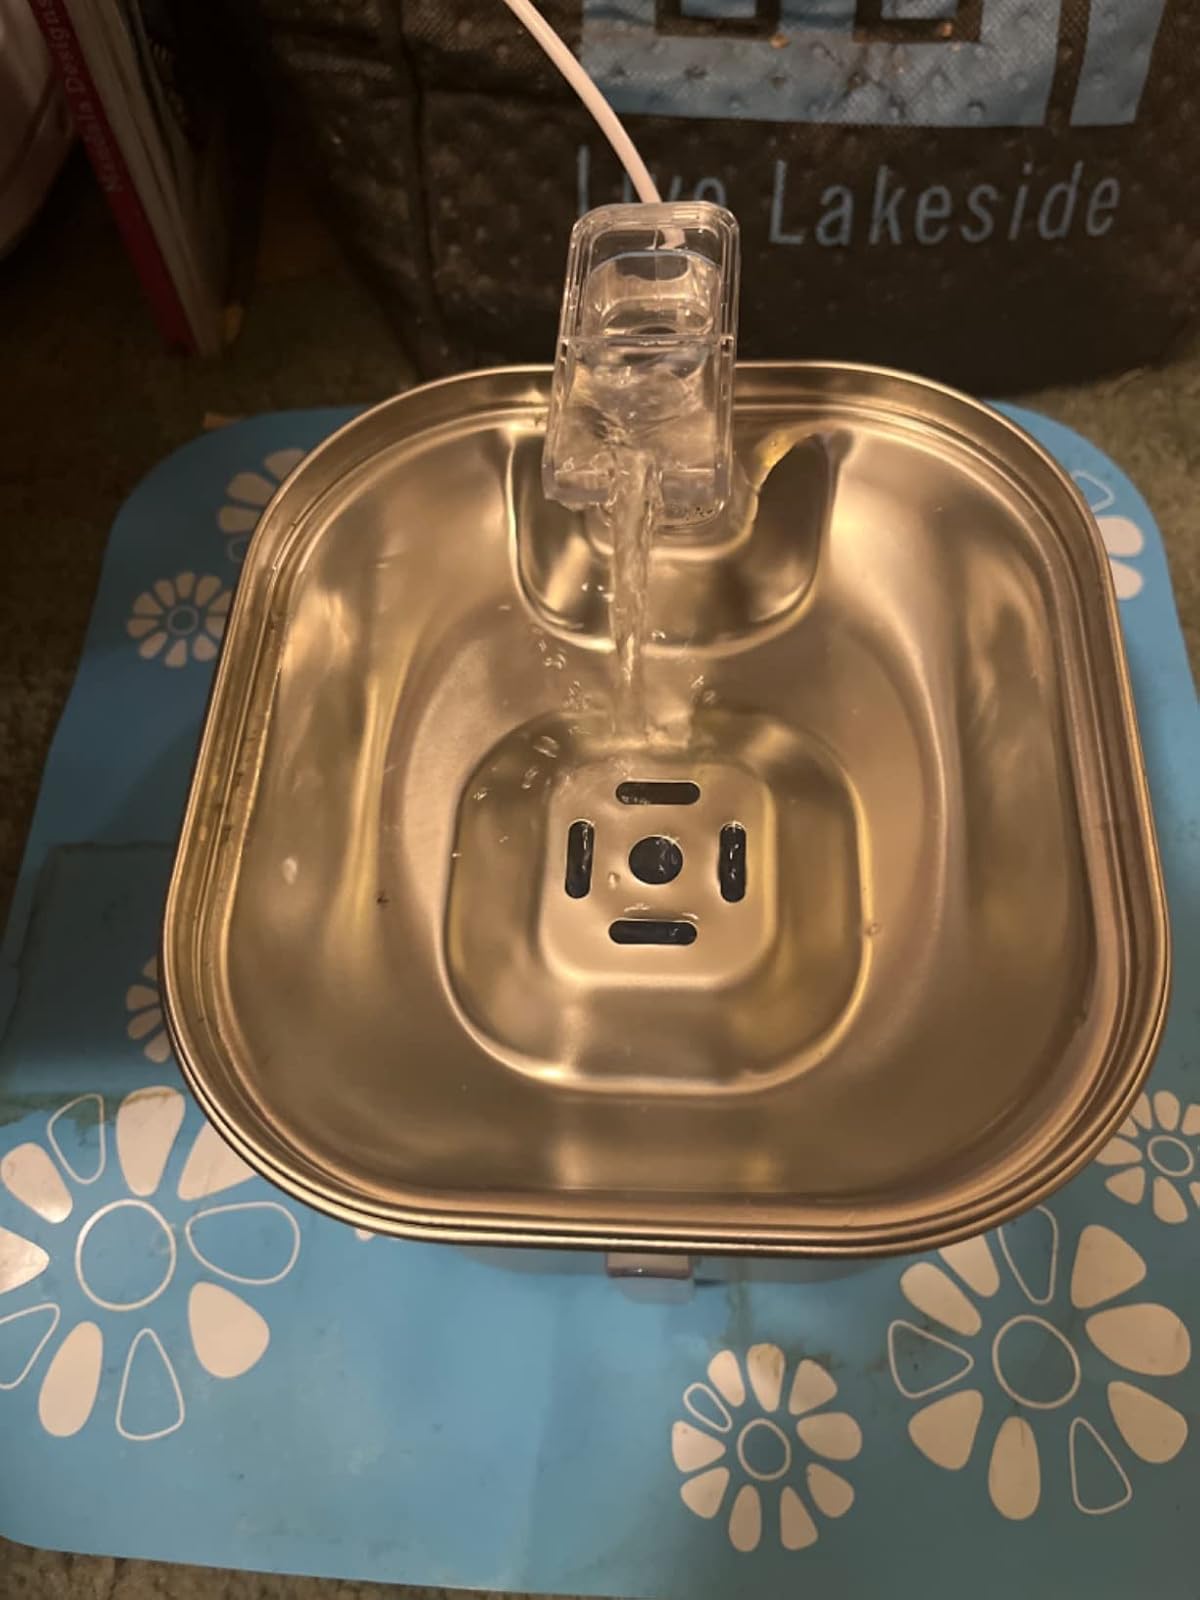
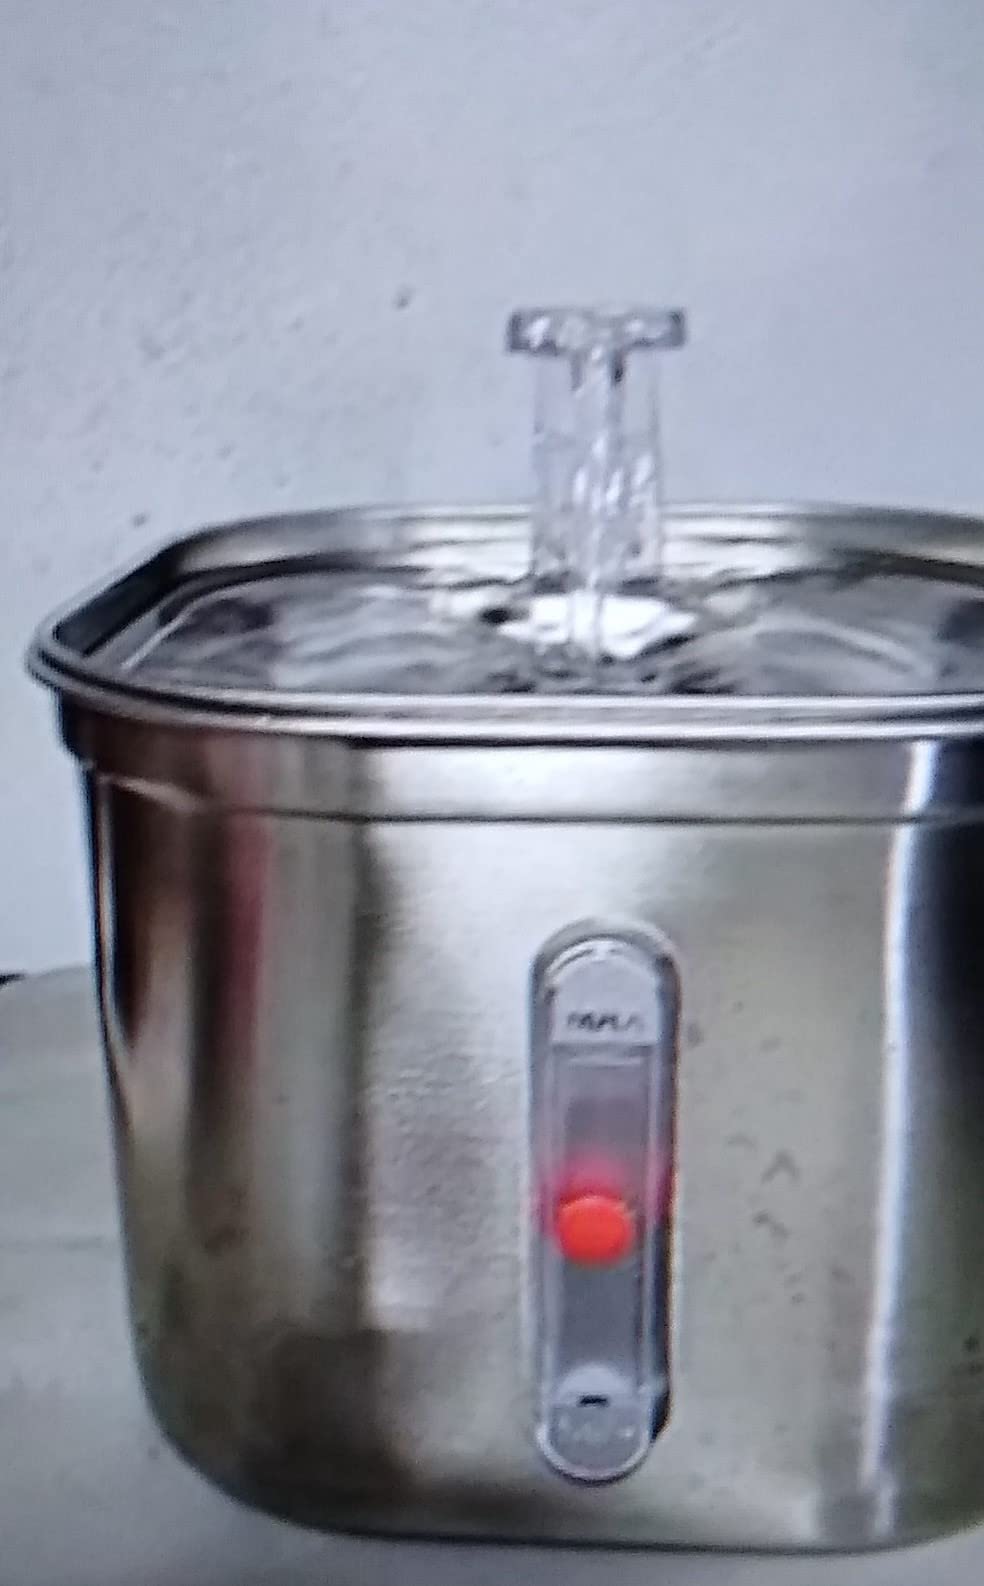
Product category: items_bowl
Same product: yes